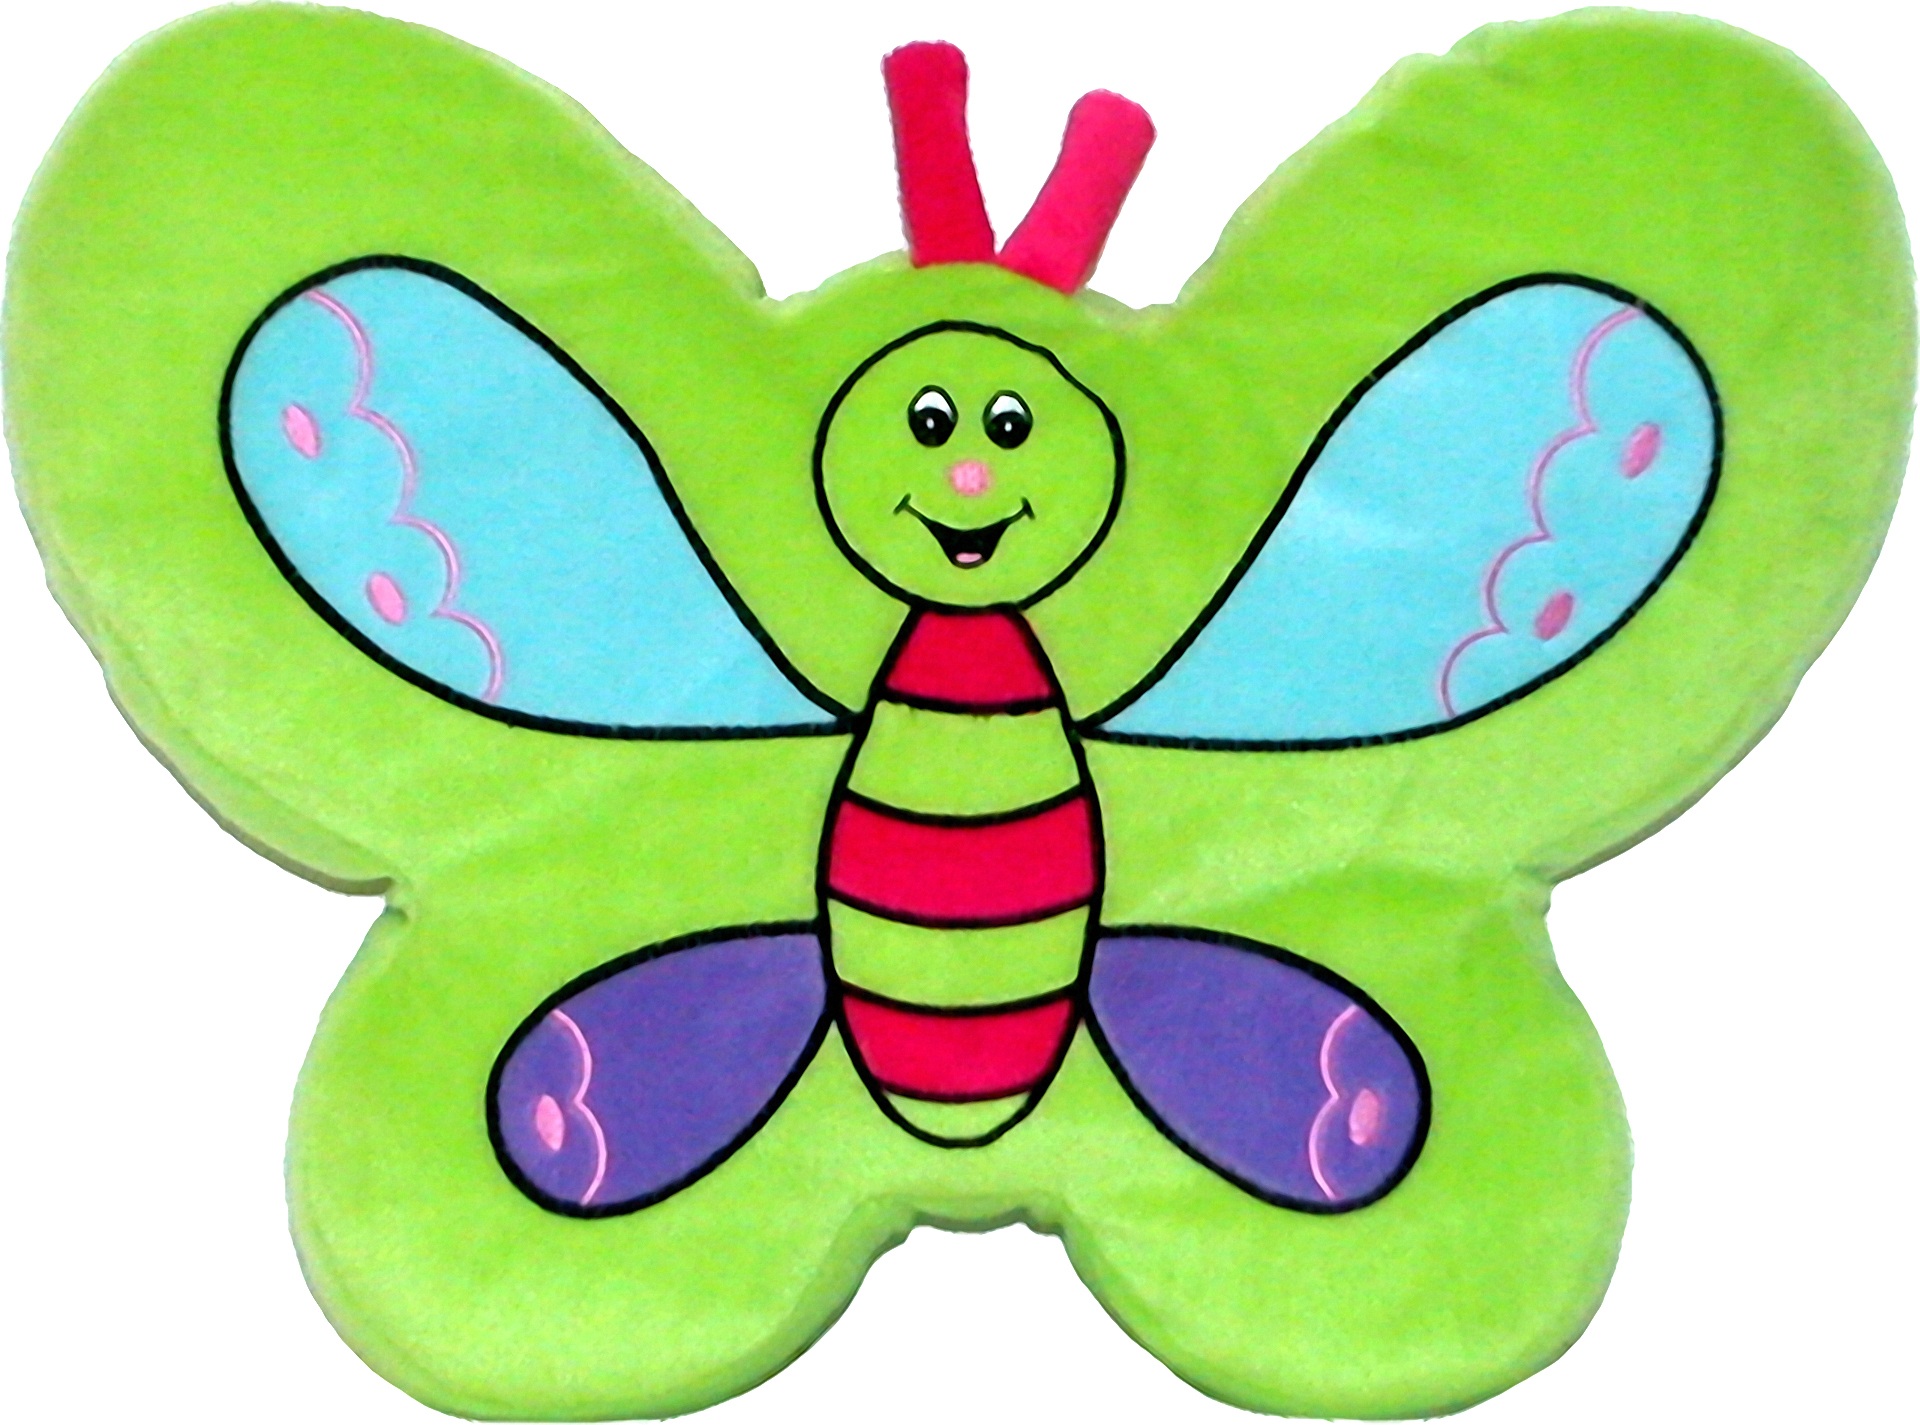
insect, child, butterfly, pillow, toy, invertebrate, product, font, green color, cartoon, baby toys